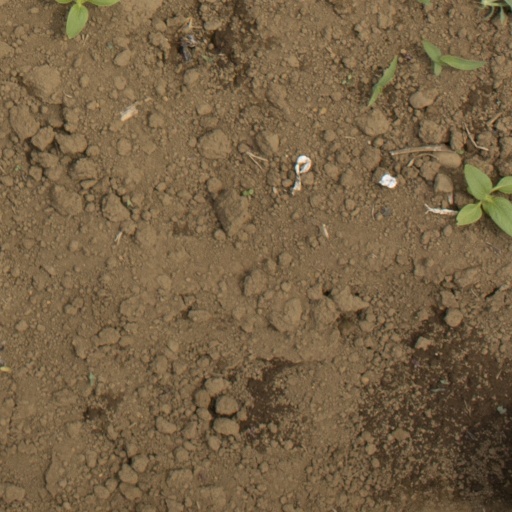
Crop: Jerusalem artichoke